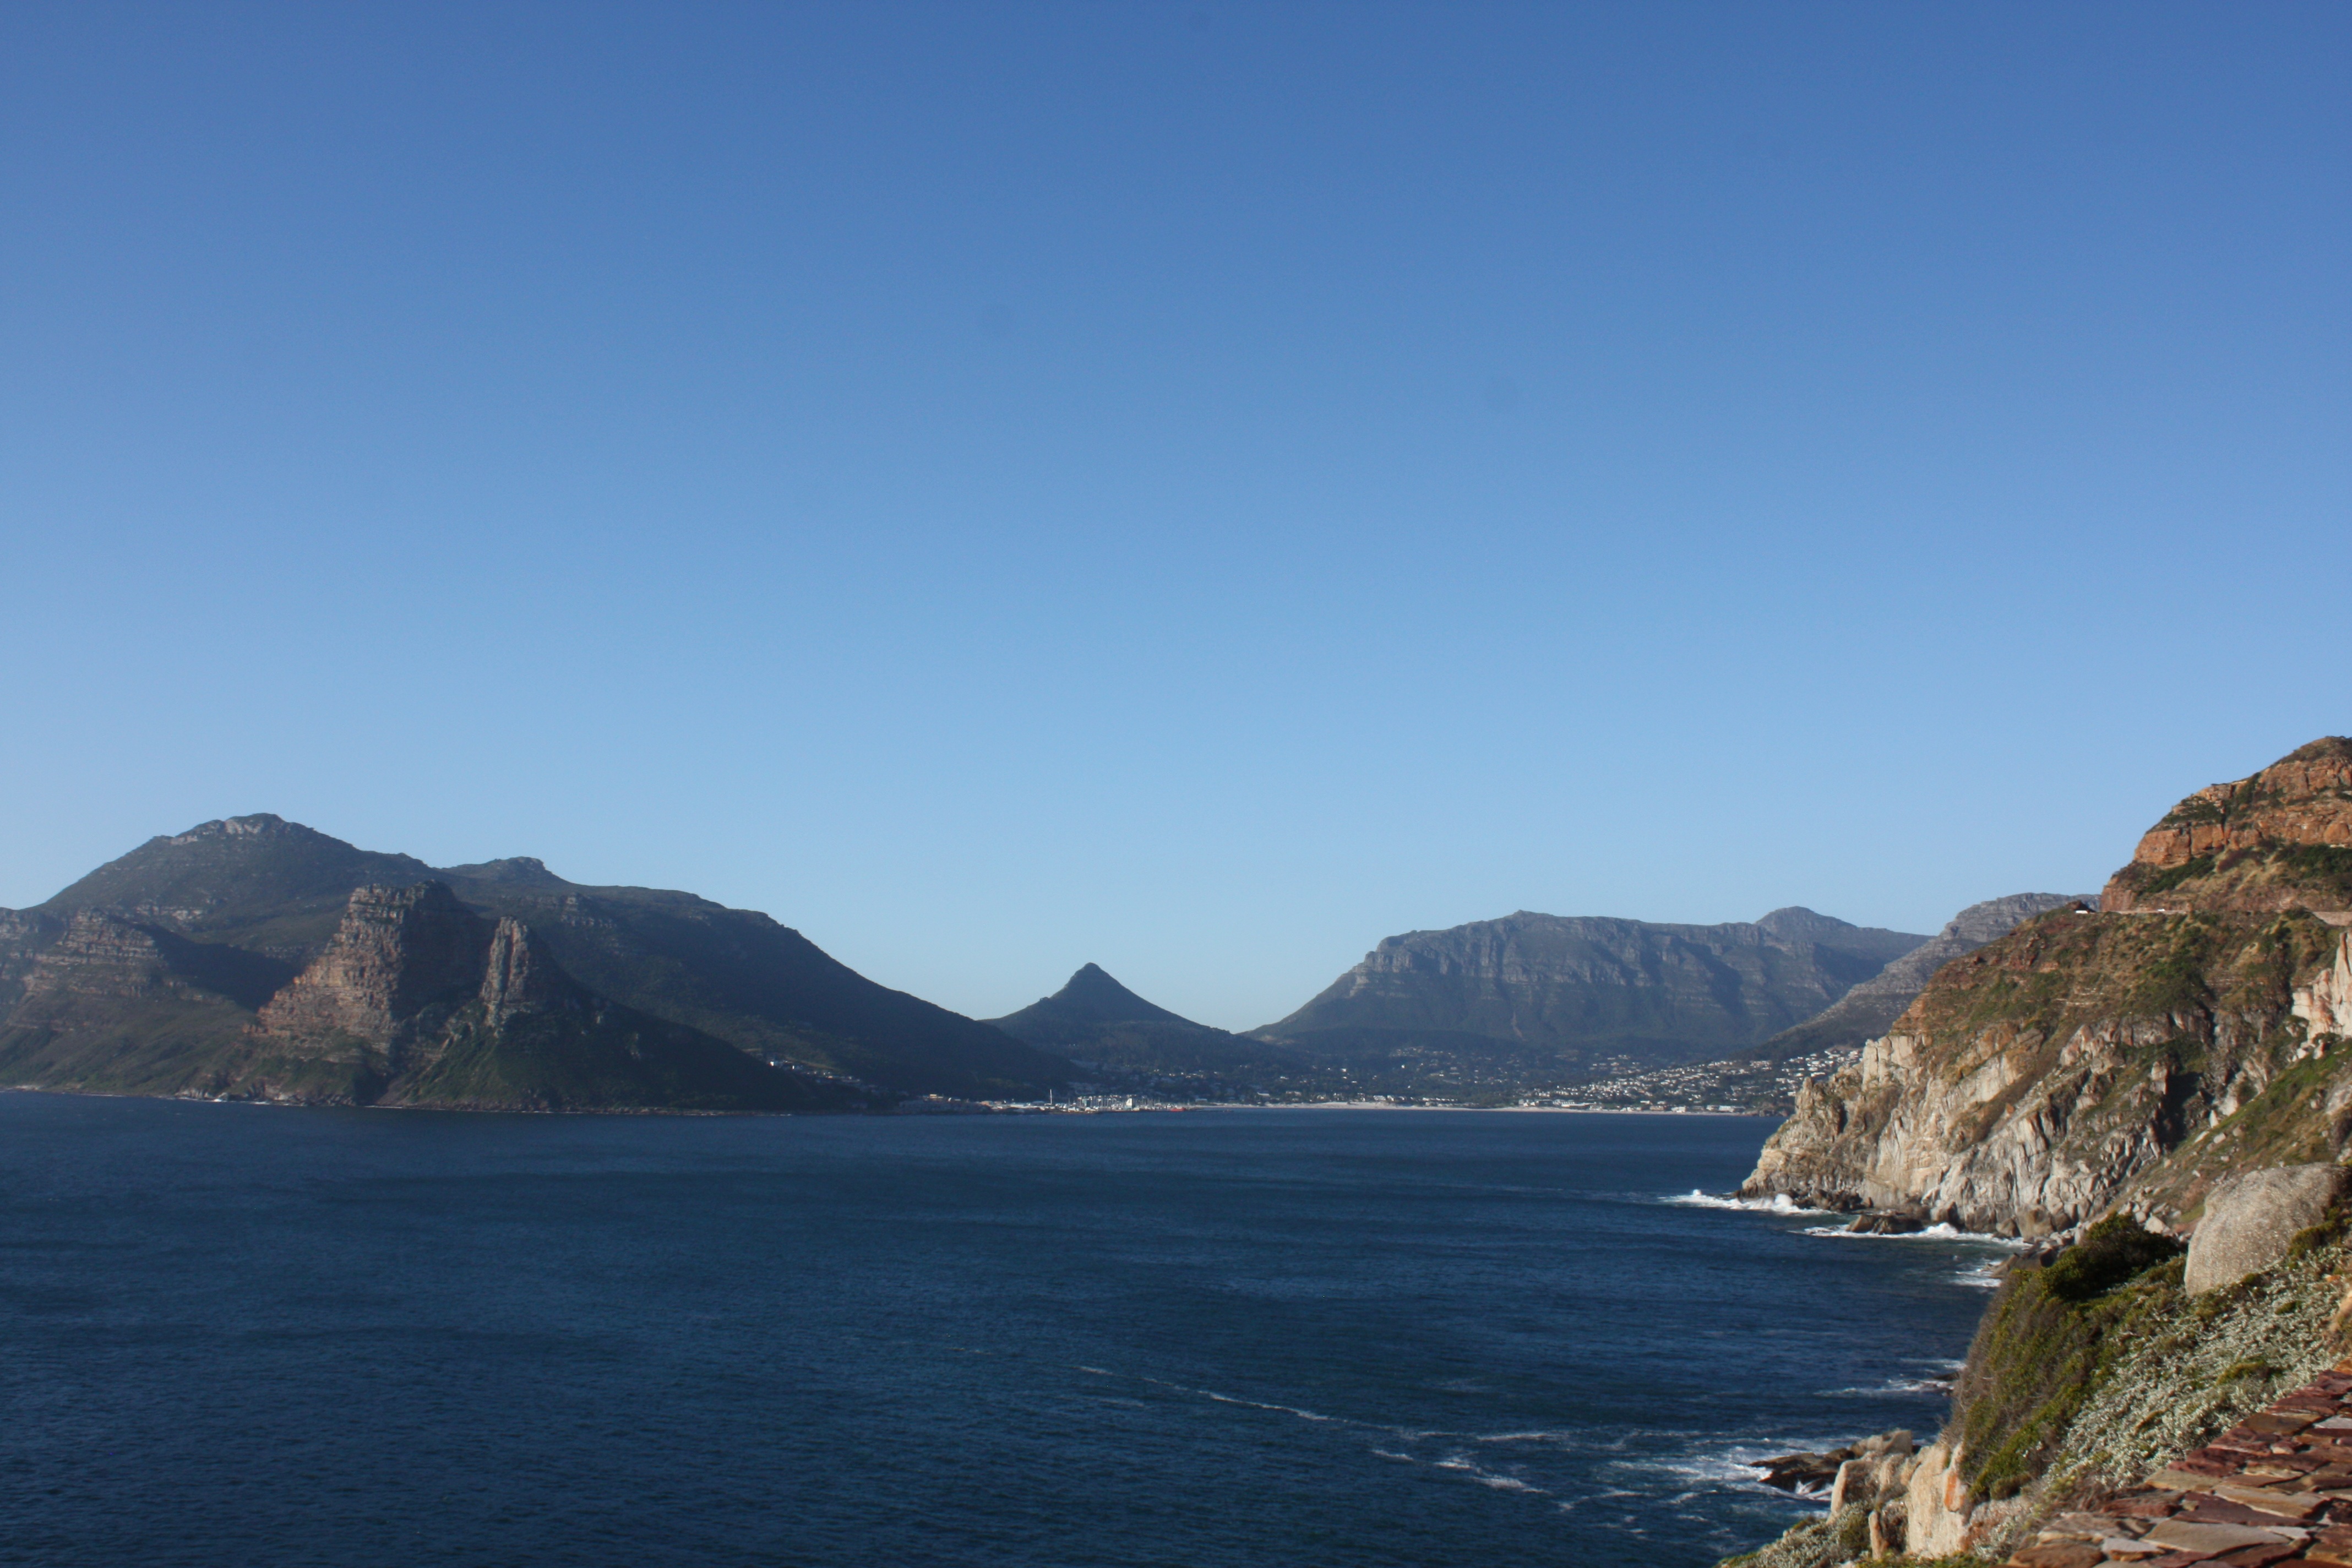
landscape, sea, coast, water, rock, ocean, mountain, sky, shore, lake, mountain range, cliff, cove, bay, fjord, reservoir, terrain, body of water, loch, cape, south africa, landform, chapmans peak, chapman's peak drive, view of hout bay, geographical feature